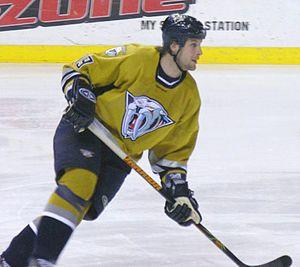
Brendan Witt est un joueur de hockey sur glace professionnel canadien évoluant au poste de défenseur avec les Islanders de New York de la Ligue nationale de hockey.